Gujar Khan

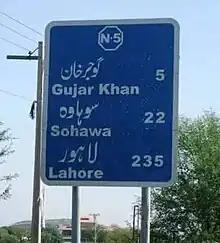

Local services also provide extensive bus routes to local towns, and smaller shuttles go around the villages in the surrounding area. There are also services to Rawalpindi, Islamabad, Jhelum, and Lahore.